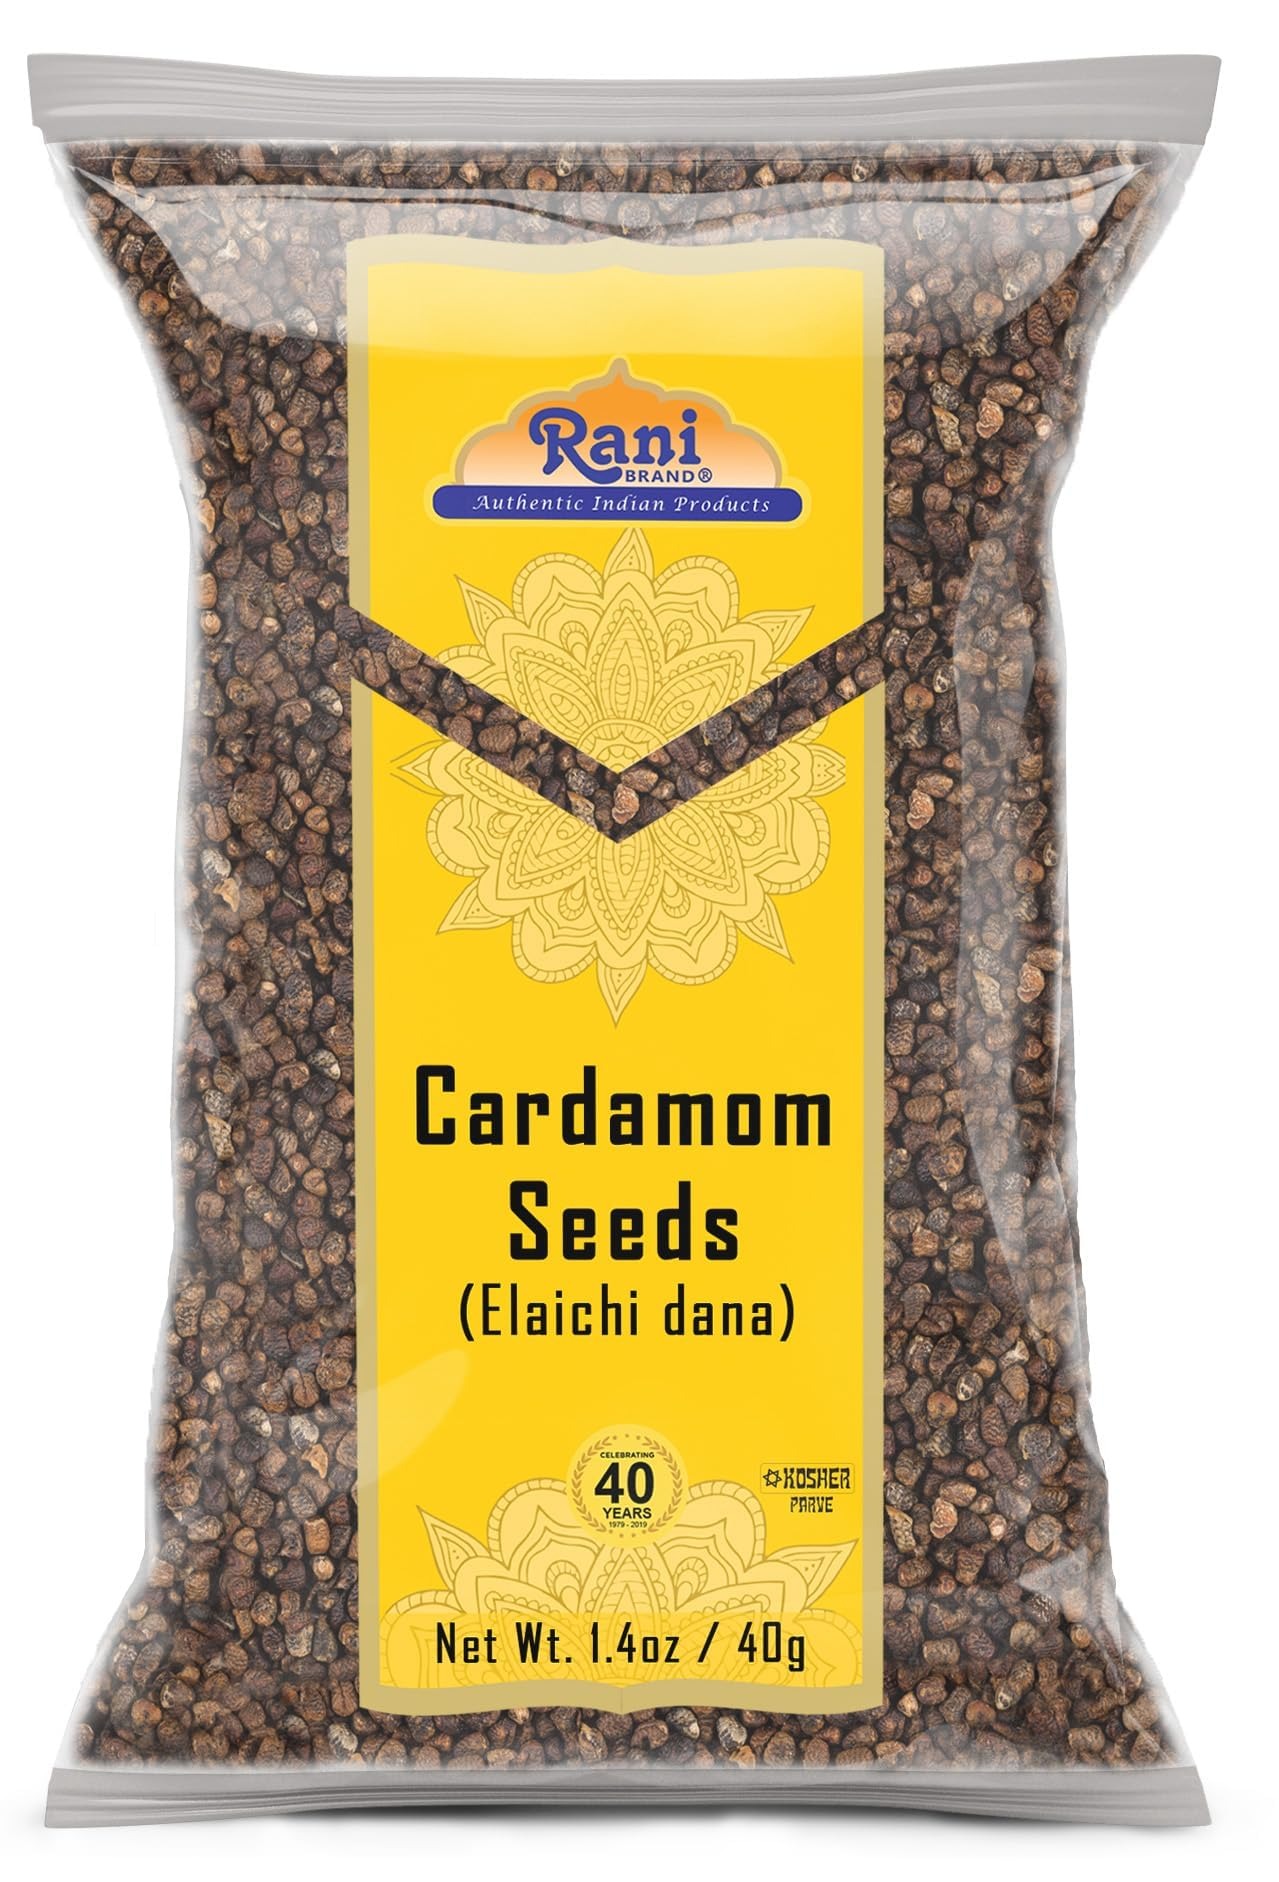
Item Name: Rani Cardamom (Elachi) Decorticated Seeds Indian Spice 1.4oz (40g) ~ All Natural | Vegan | Gluten Friendly | NON-GMO | Kosher | Indian Origin
Bullet Point 1: You'll LOVE our Cardamom Decorticated Seeds (Elachi) by Rani Brand--Here's Why:
Bullet Point 2: ❤️Now KOSHER! 100% Natural, Non-GMO, No Preservatives, Vegan, Gluten Friendly, PREMIUM Gourmet Food Grade Spice.
Bullet Point 3: ❤️Real Product of India (Not Guatemala like many others), gives it an Authentic Flavor
Bullet Point 4: ❤️Decorticated, means its the seeds that are found in Green Cardamom Pods
Bullet Point 5: ❤️Net Wt. 1.4oz (40g), Authentic Indian Product, Alternate Names: ⭐Elachi, ⭐Hari Elachi (Hindi)
Product Description: <p><b>Cardamom</b> is native to the forest of South India, where it grows wild. Second only to the spice saffron in value, cardamom is one of the worlds most expensive spice. Cardamom can enhance both sweet and savory dishes. It has been important in Indian cuisine for thousands of years, being a useful ingredient in sumptuous curries to adding a camphoric flavor to Indian masala chai. </p> <br> Product Type: Cardamom Seeds, 100% recleaned <br><br> Product of India (Not Guatemala like many other brands) <br> <br> <br> Alternative Name (Indian) Hari Elachi <br> <br>Packaging: Plastic Jar <br><p>Ingredients: Cardamom Seeds from Green Cardamom Pods</p>
Value: 1.4
Unit: Ounce

Price: 7.99